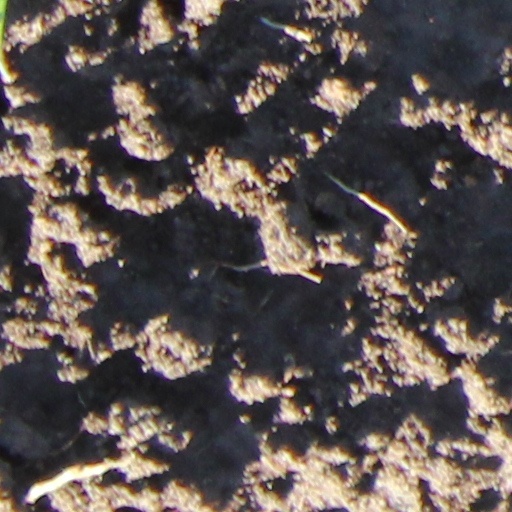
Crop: wheat